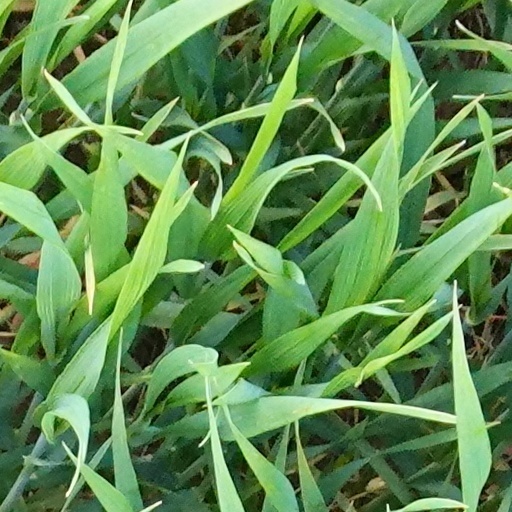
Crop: wheat